Shutout

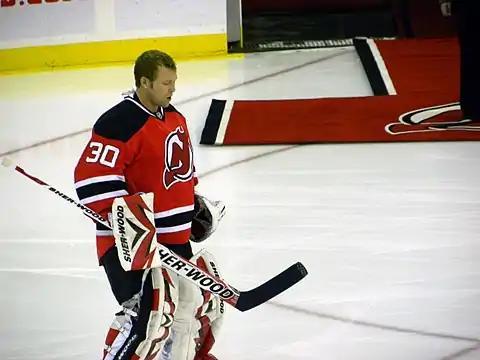
Goaltender Martin Brodeur holds several individual National Hockey League records for shutouts.

In team sports, a shutout (US) or clean sheet (UK) is a game in which the losing team fails to score. While possible in most major sports, they are highly improbable in some sports, such as basketball. Shutouts are usually seen as a result of effective defensive play even though a weak opposing offense may be as much to blame. Some sports credit individual players, particularly goalkeepers and starting pitchers, with shutouts and keep track of them as statistics; others do not.